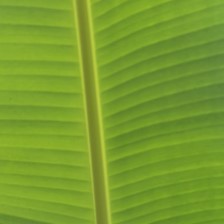
Label: healthy